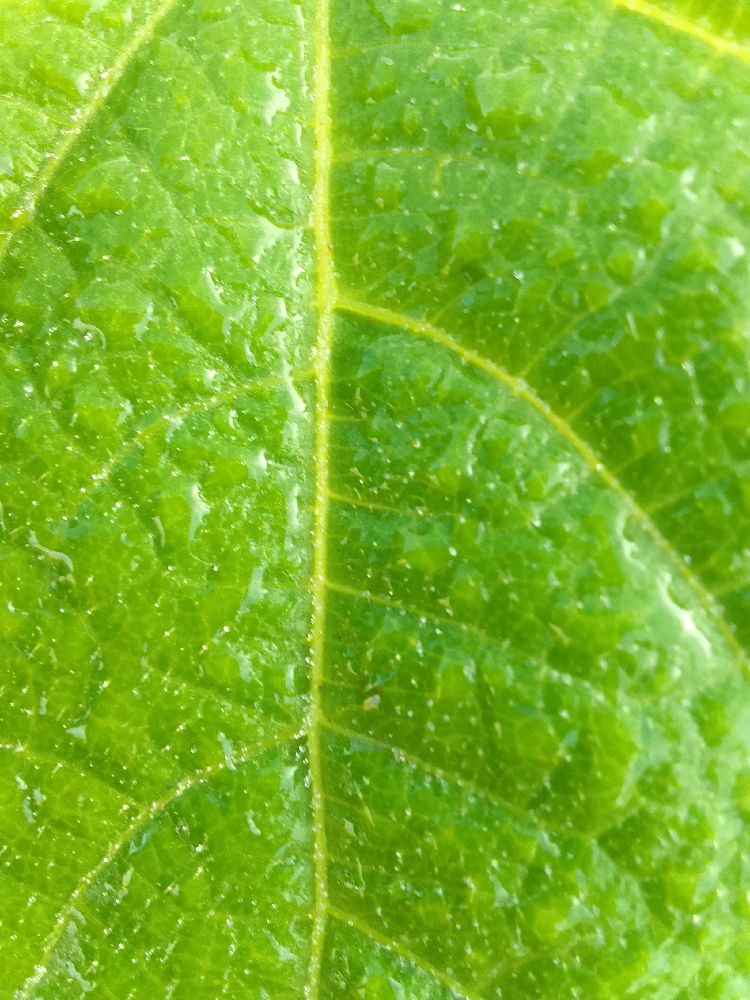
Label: healthy